Straight ally

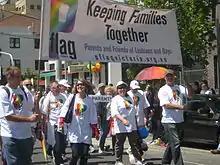
Parents and Friends of Lesbians and Gays march at an Australian Pride parade in 2011.

Most LGBTQ+ organizations have straight or cisgender members involved, while others actively encourage straight and cisgender participation. A good example of the change straight allies can help achieve is the gay-straight alliance (GSA) which has been becoming more popular in schools all around the world. A gay–straight alliance (also known as a gender-sexuality alliance) is a student-run club that brings together LGBTQ+ and straight students to create a platform for activism to fight homophobia and transphobia. The goal of most gay-straight alliances is to make their school community safe, facilitate activism on campus, and create a welcoming environment for LGBTQ+ students.